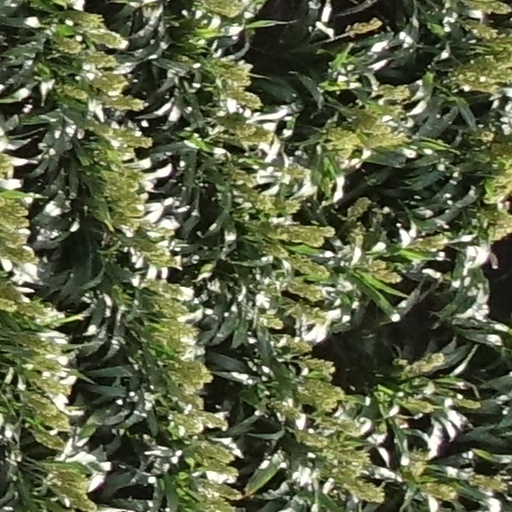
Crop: sorghum